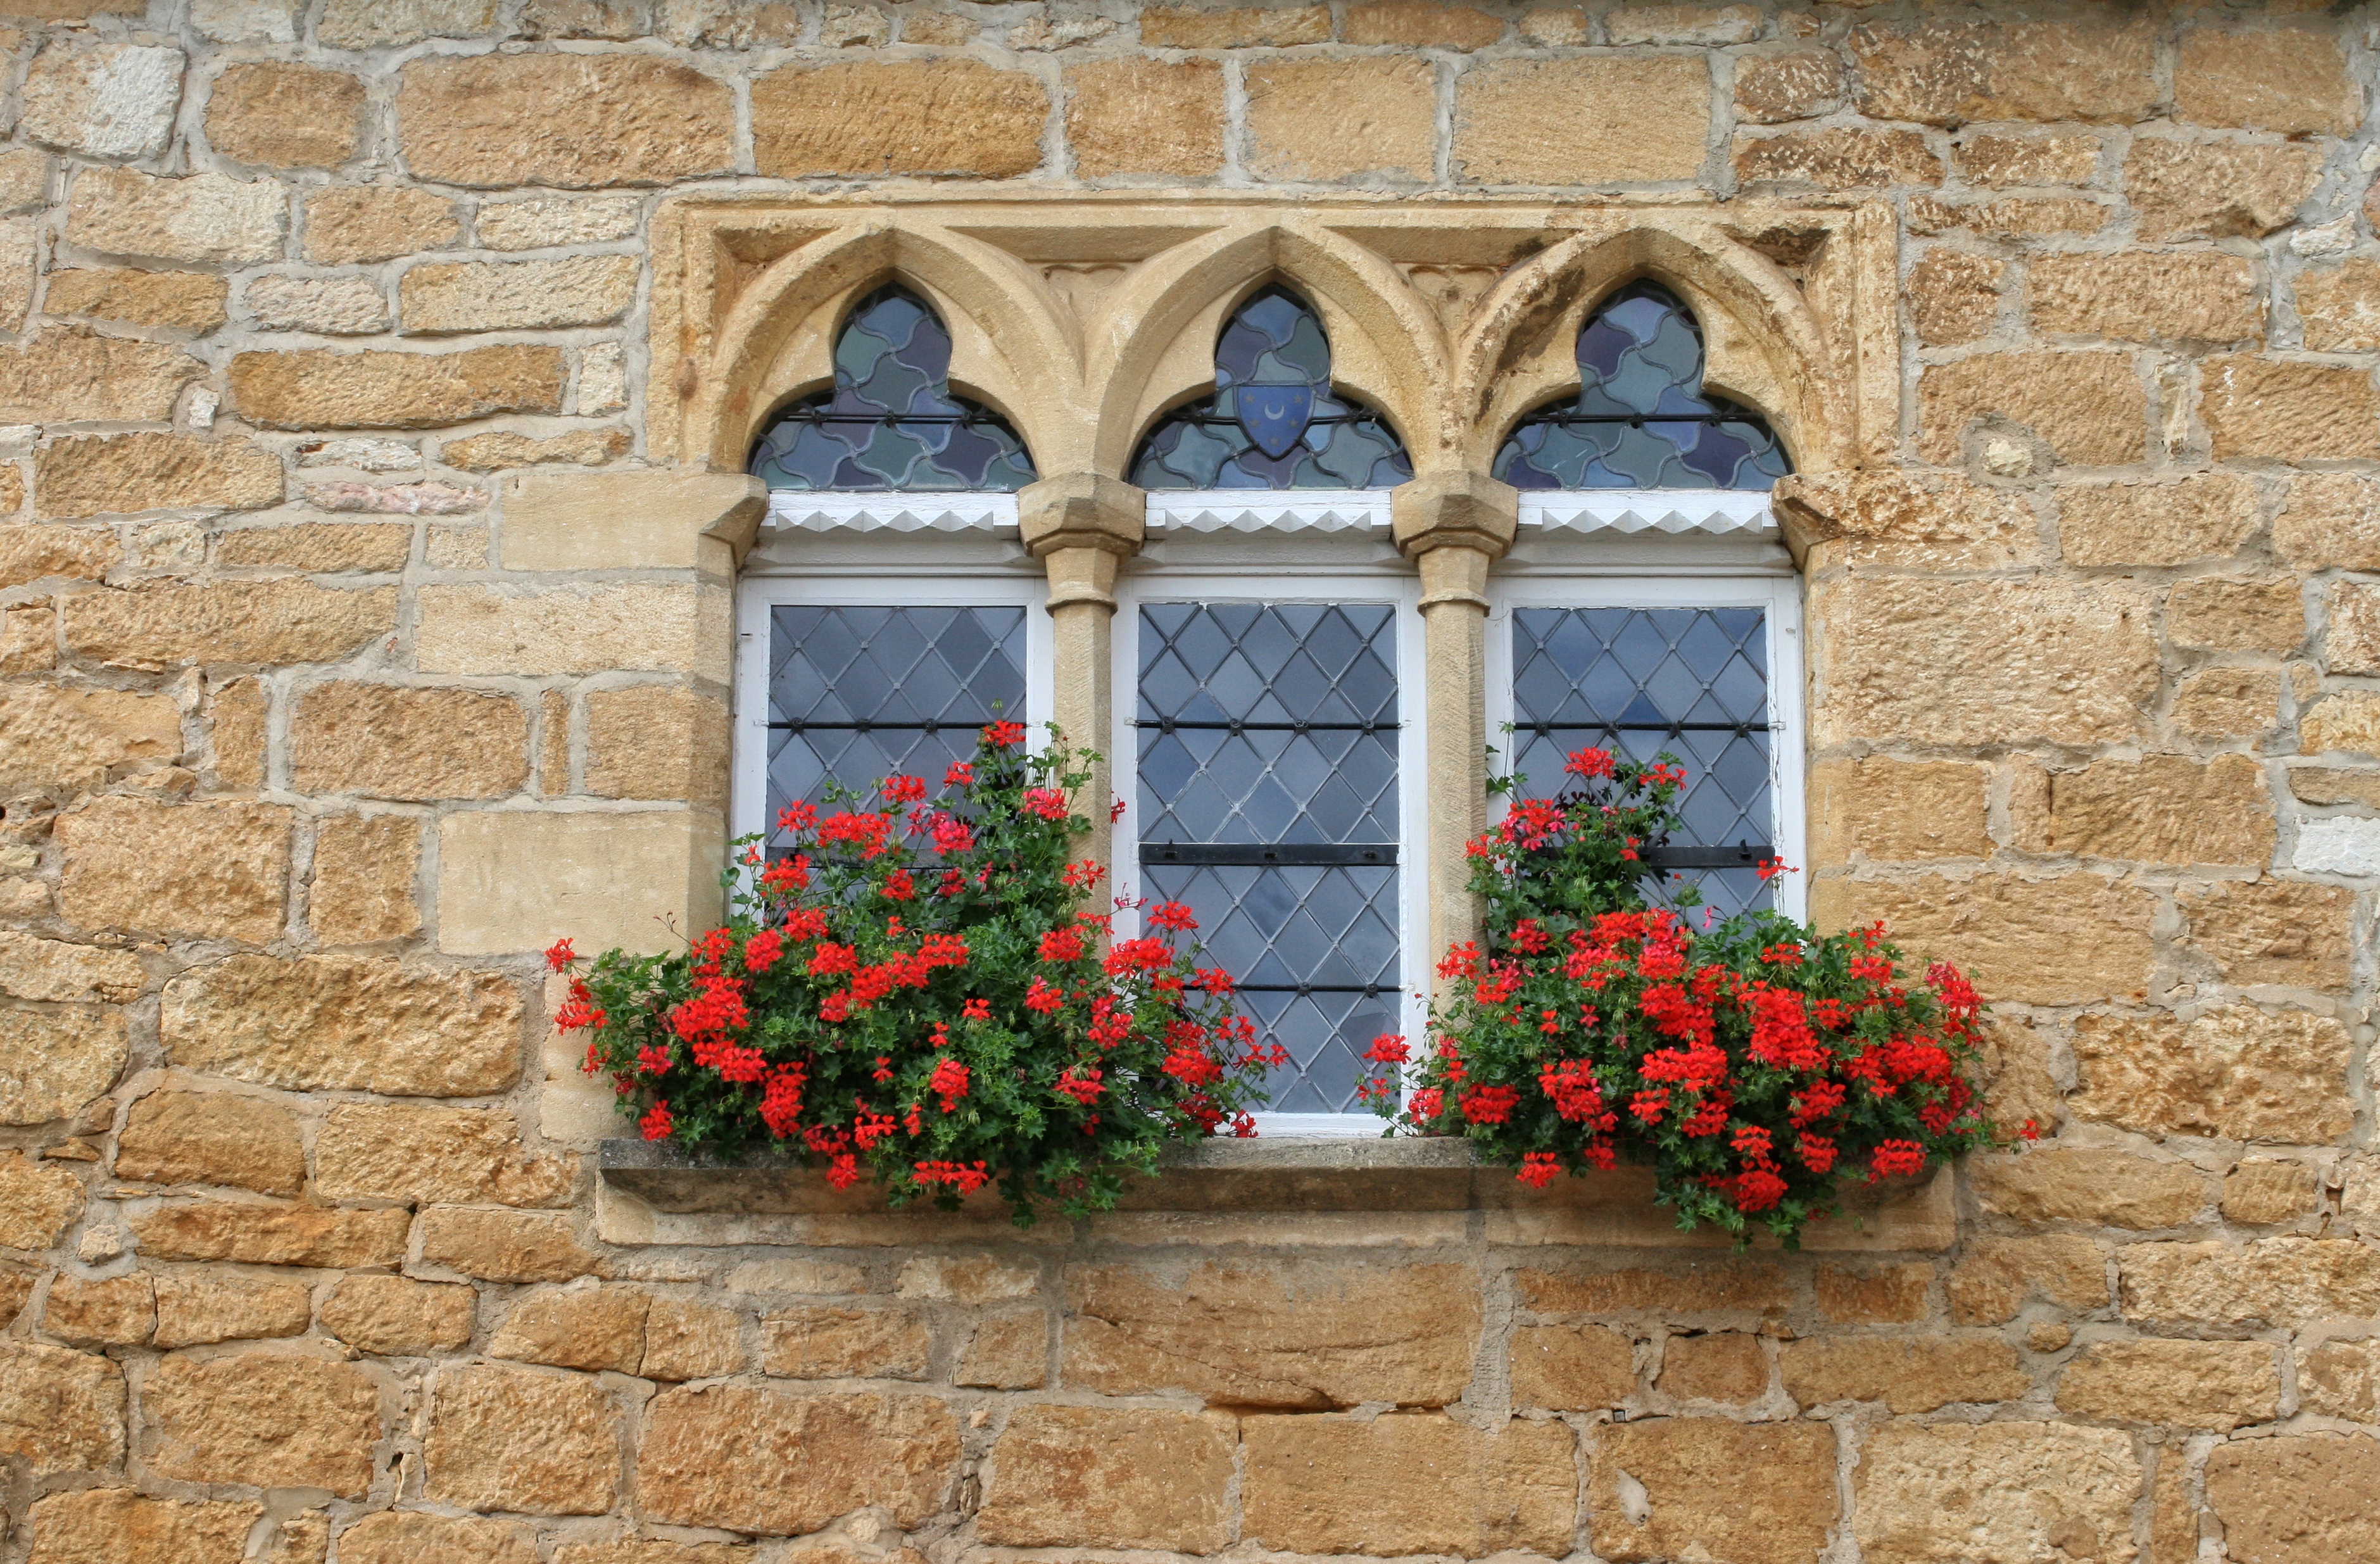
architecture, flower, window, wall, france, arch, red, facade, brick, door, flowers, pierre, dordogne, brickwork, p rigord, ancient history